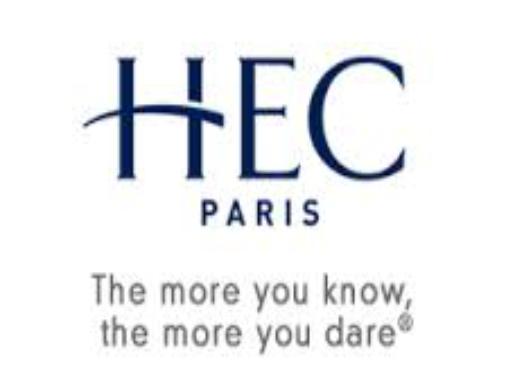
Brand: HEC
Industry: Electronic